Shire of Korong

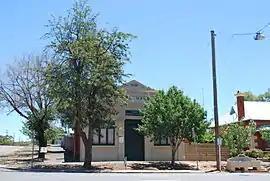
The historic Shire of Korong Hall, at Wedderburn

The Shire of Korong was a local government area about west-northwest of Bendigo, in western Victoria, Australia. The shire covered an area of , and existed from 1862 until 1995.